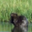
Label: beaver